Escape and radiate coevolution

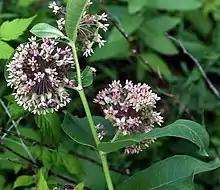
Common milkweed plant bears latex tubes to ward off herbivores.

Milkweed plants contain latex-filled canals which deter insect herbivores. Milkweed latex not only gums up the mouth-parts of insects but is also toxic because it contains cardenolides which disrupt sodium and potassium levels by inhibiting the essential enzyme, Na/K‐ATPase. This has allowed for milkweeds to "escape" and become extremely diverse. There are over 100 different species of milkweeds which shows how diverse the plant is, with escape and radiate coevolution playing a very large role in creating such a high number of species.